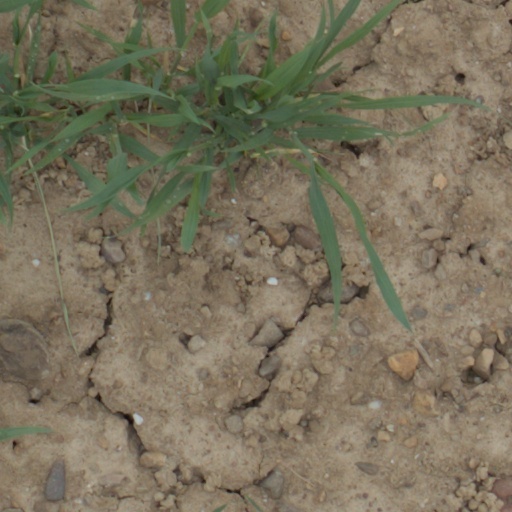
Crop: wheat